Alexander Evtushenko

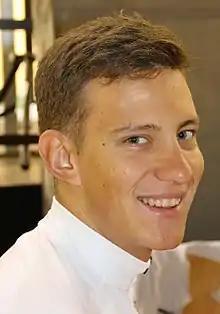
Evtushenko in 2017

Alexander Alexandrovich Evtushenko (born 30 June 1993) is a Russian professional racing cyclist, who last rode for UCI Continental team , despite news that he would join for the 2021 season. He rode at the 2015 UCI Track Cycling World Championships.